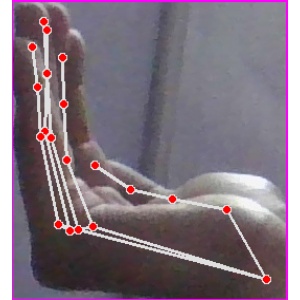
अक्षर: स